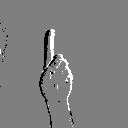
ASL letter: d